Marty Block

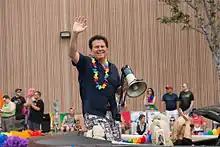
Marty Block at the 2014 San Diego LGBT Pride Parade.

In 2008, Block ran as a Democrat to represent California's 78th district in the California State Assembly. He received the endorsement of the San Diego Police Officer’s Association.